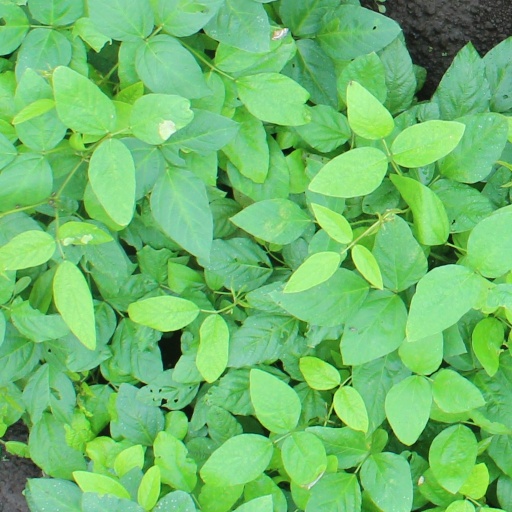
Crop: soybean